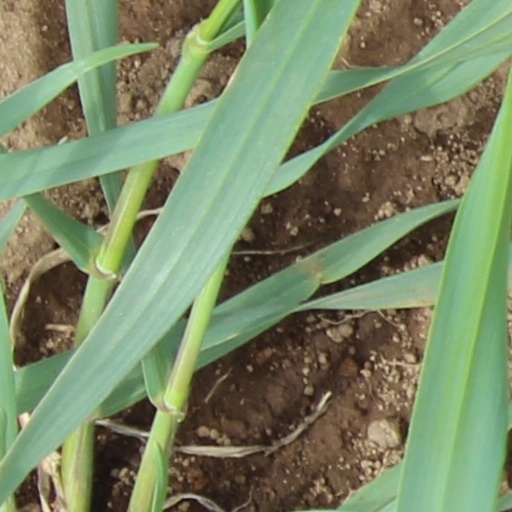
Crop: wheat